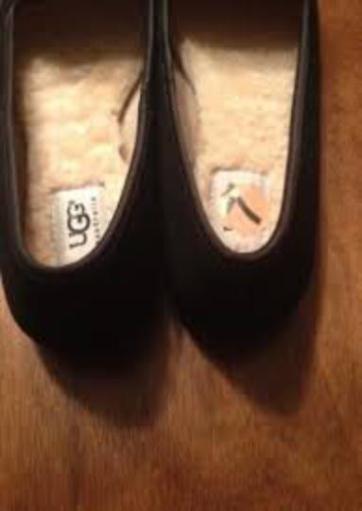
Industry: Clothes